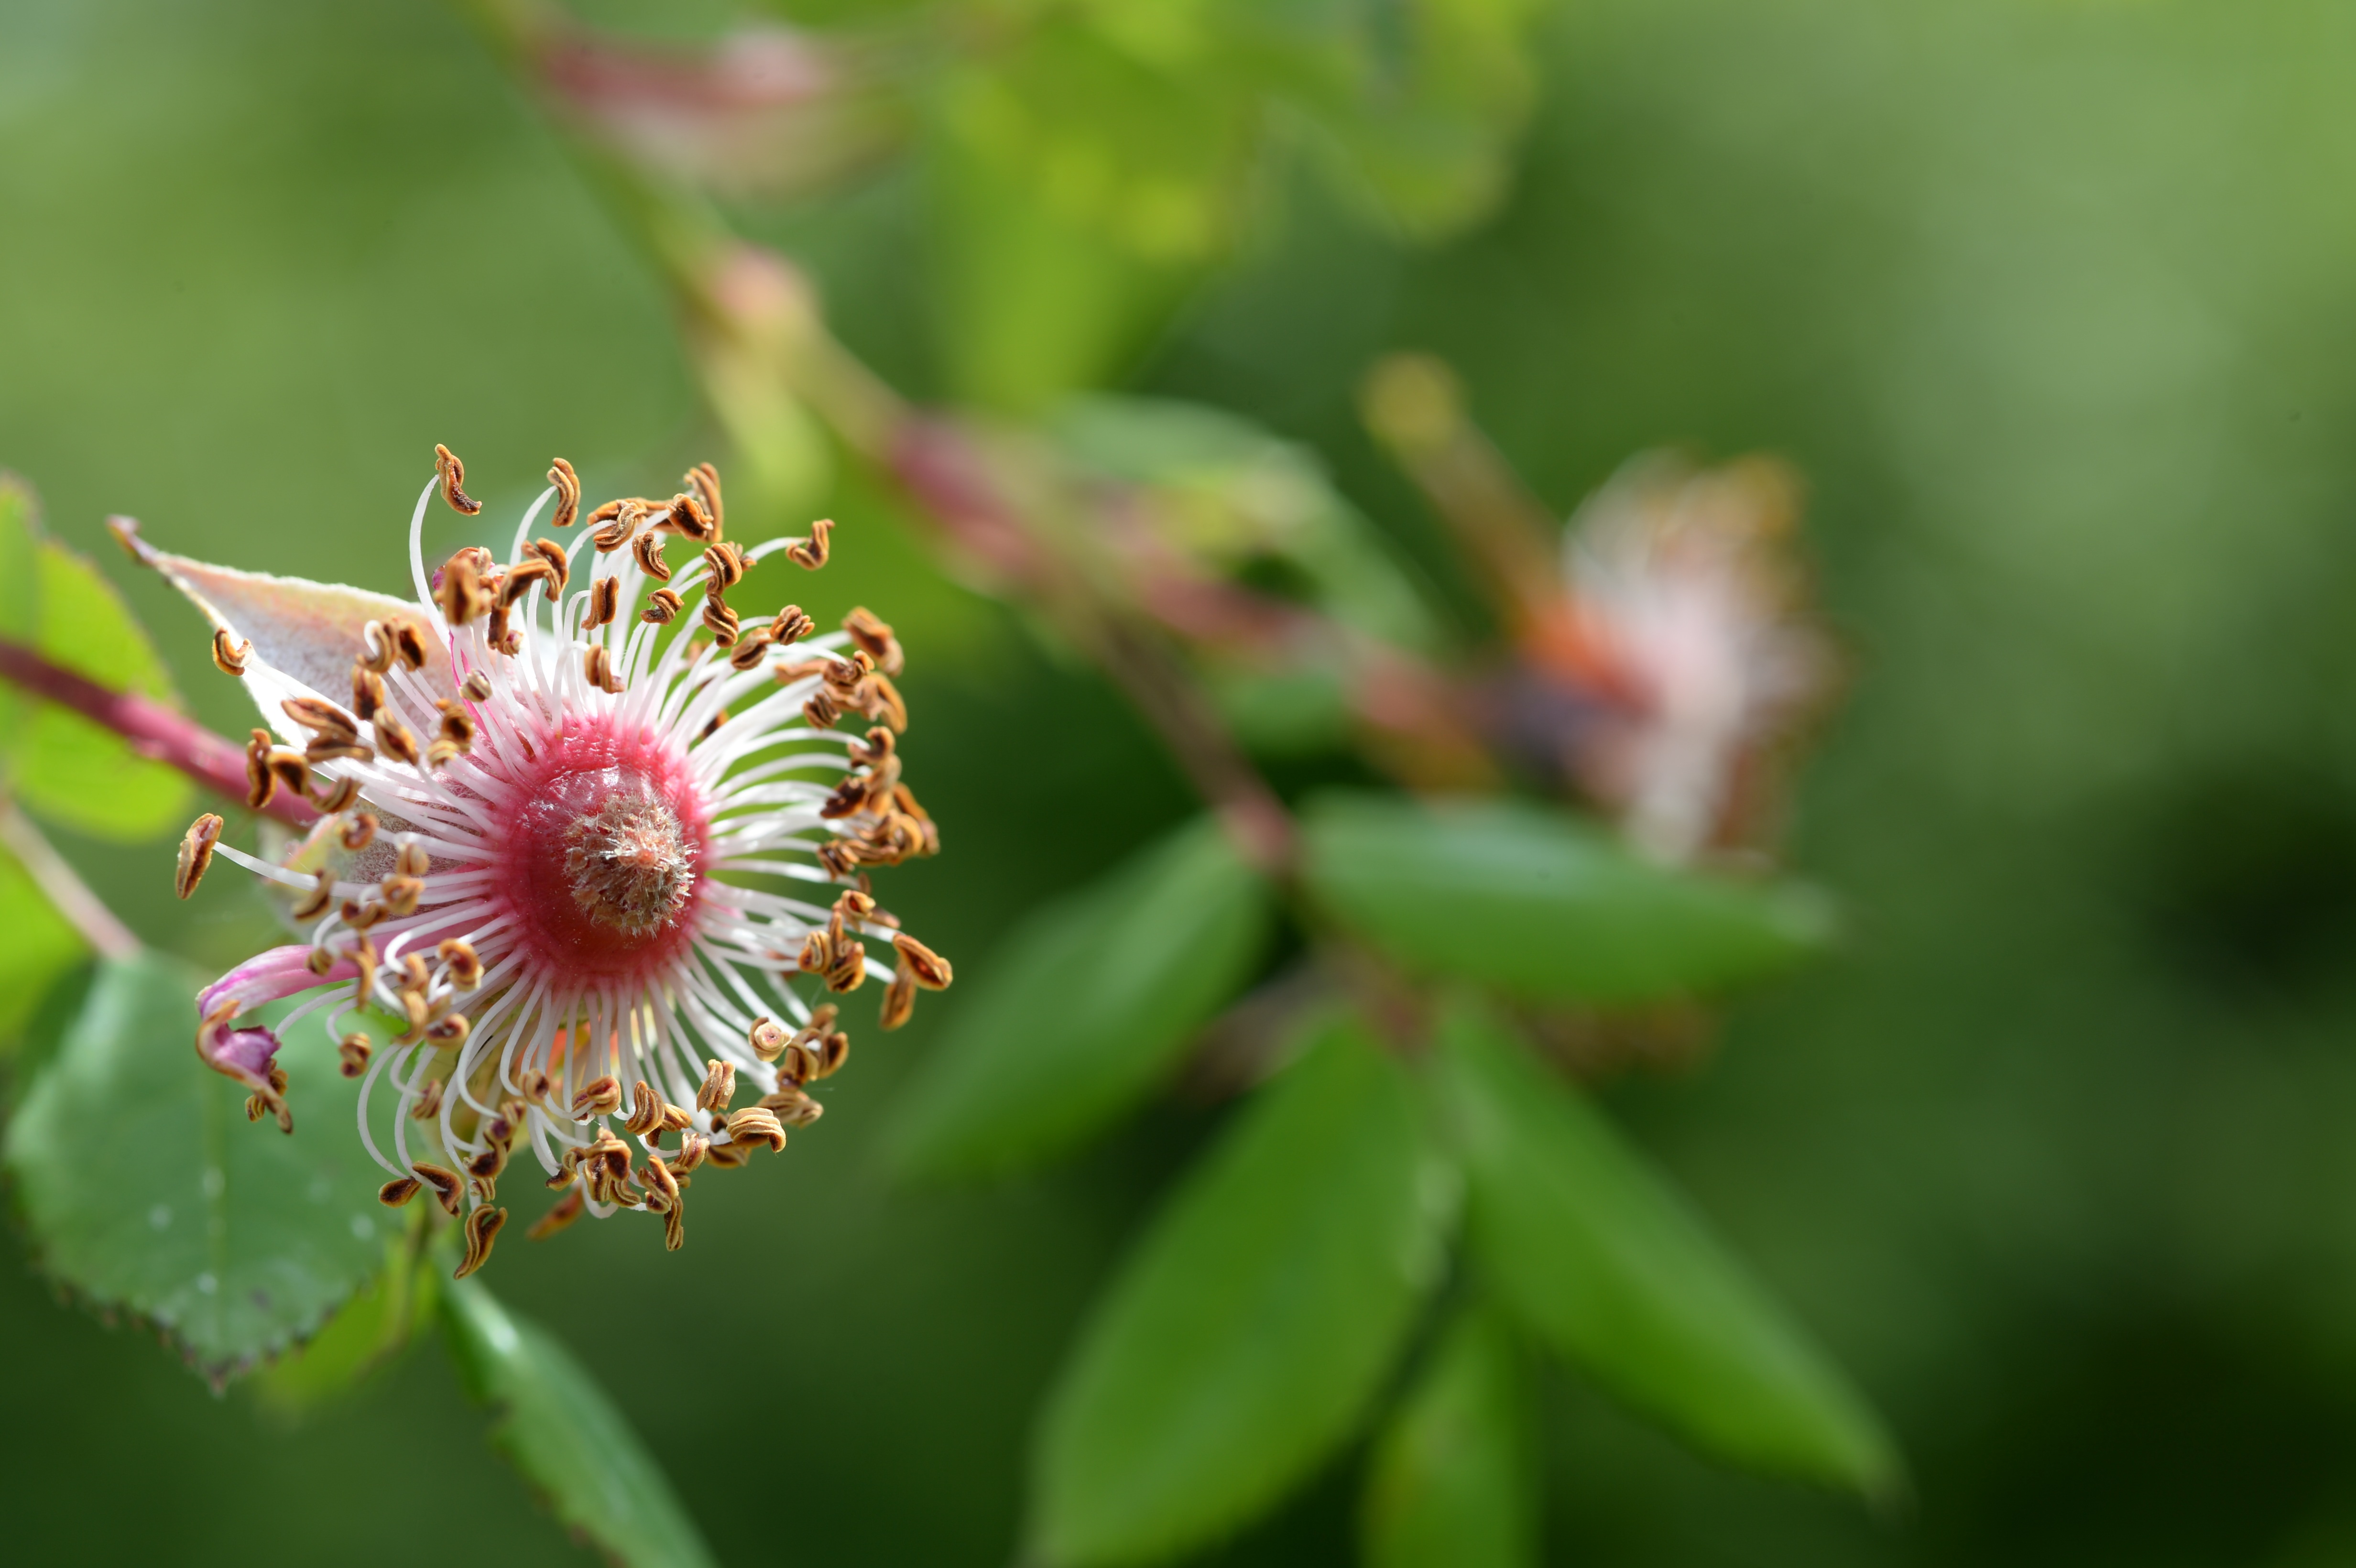
nature, blossom, plant, photography, leaf, flower, bloom, rose, green, produce, macro, botany, flora, wildflower, close up, shrub, faded, nectar, macro photography, flowering plant, land plant